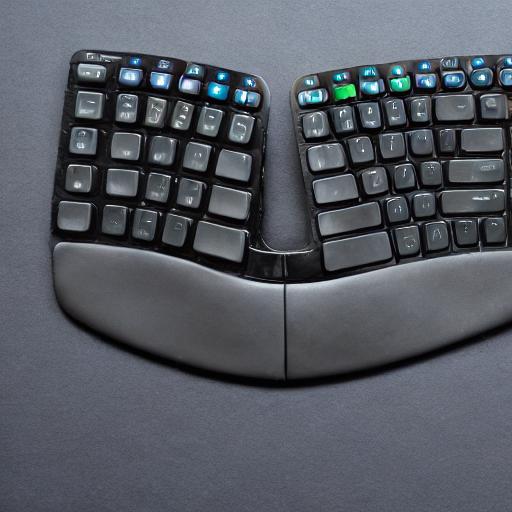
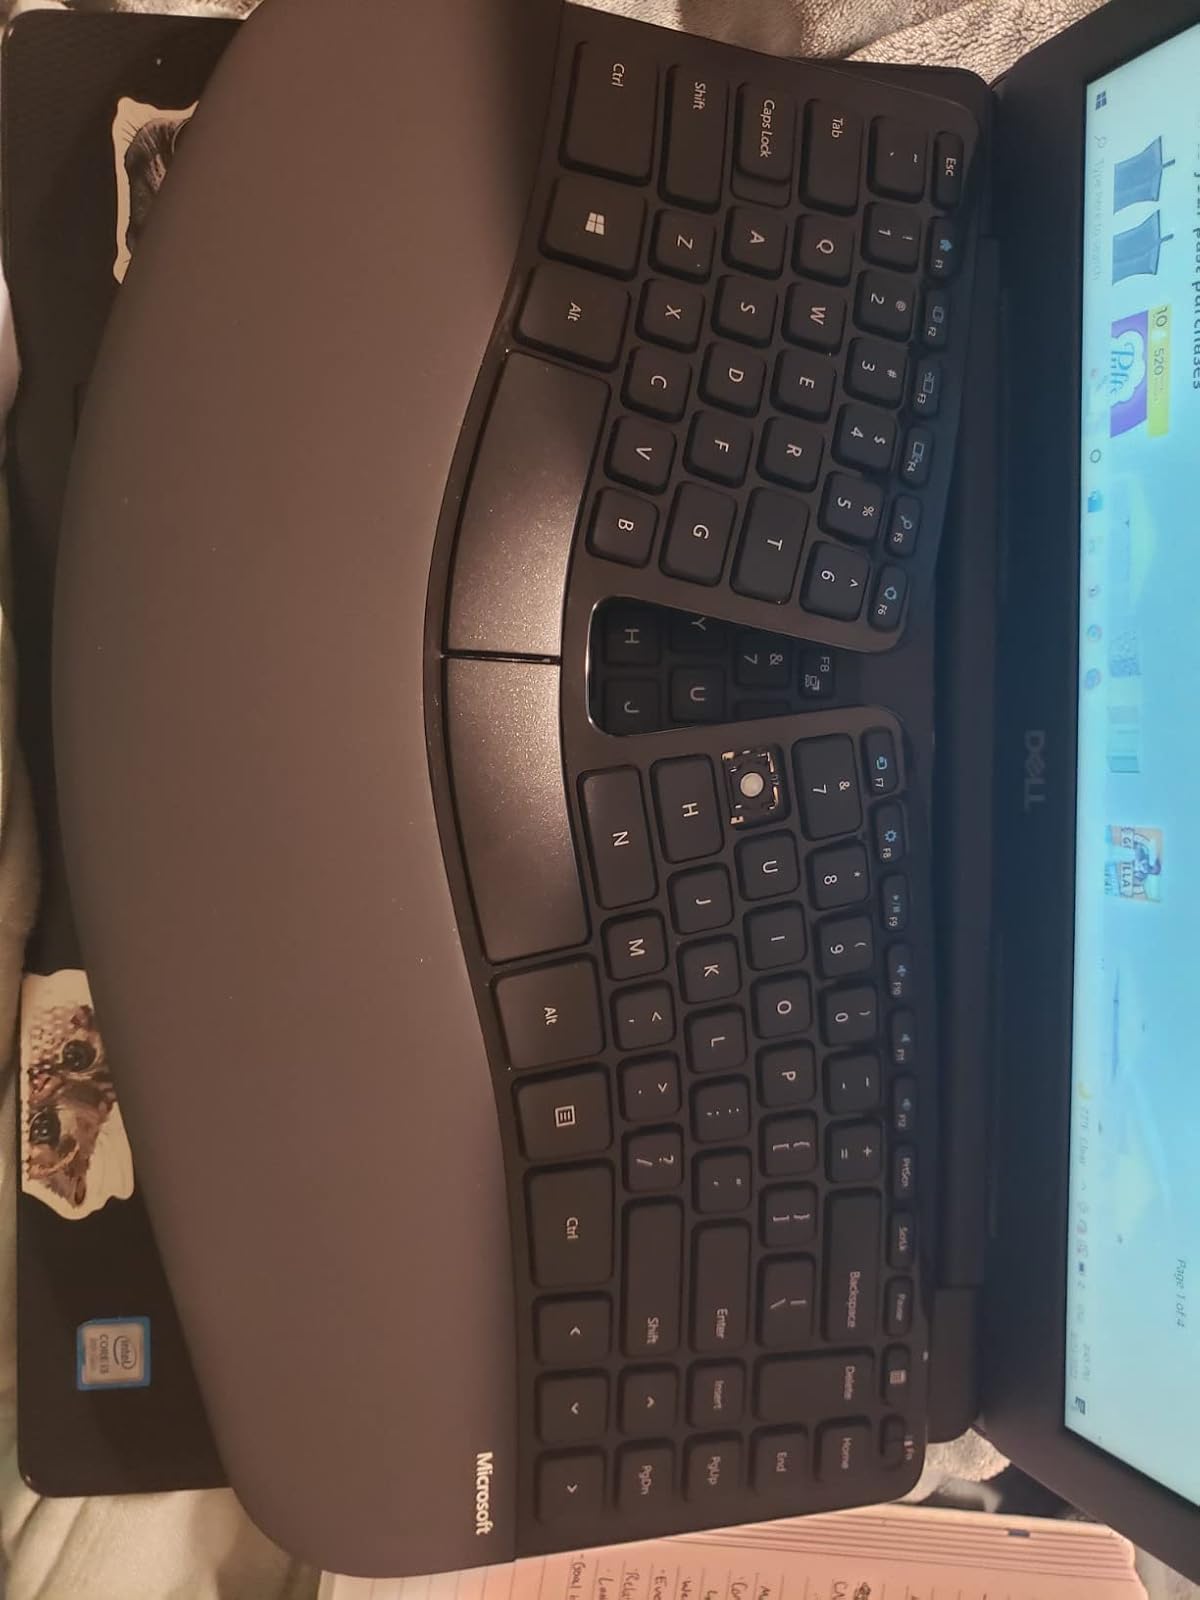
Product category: keyboard
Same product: no